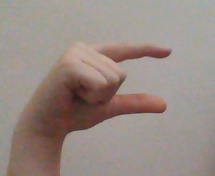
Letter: dal